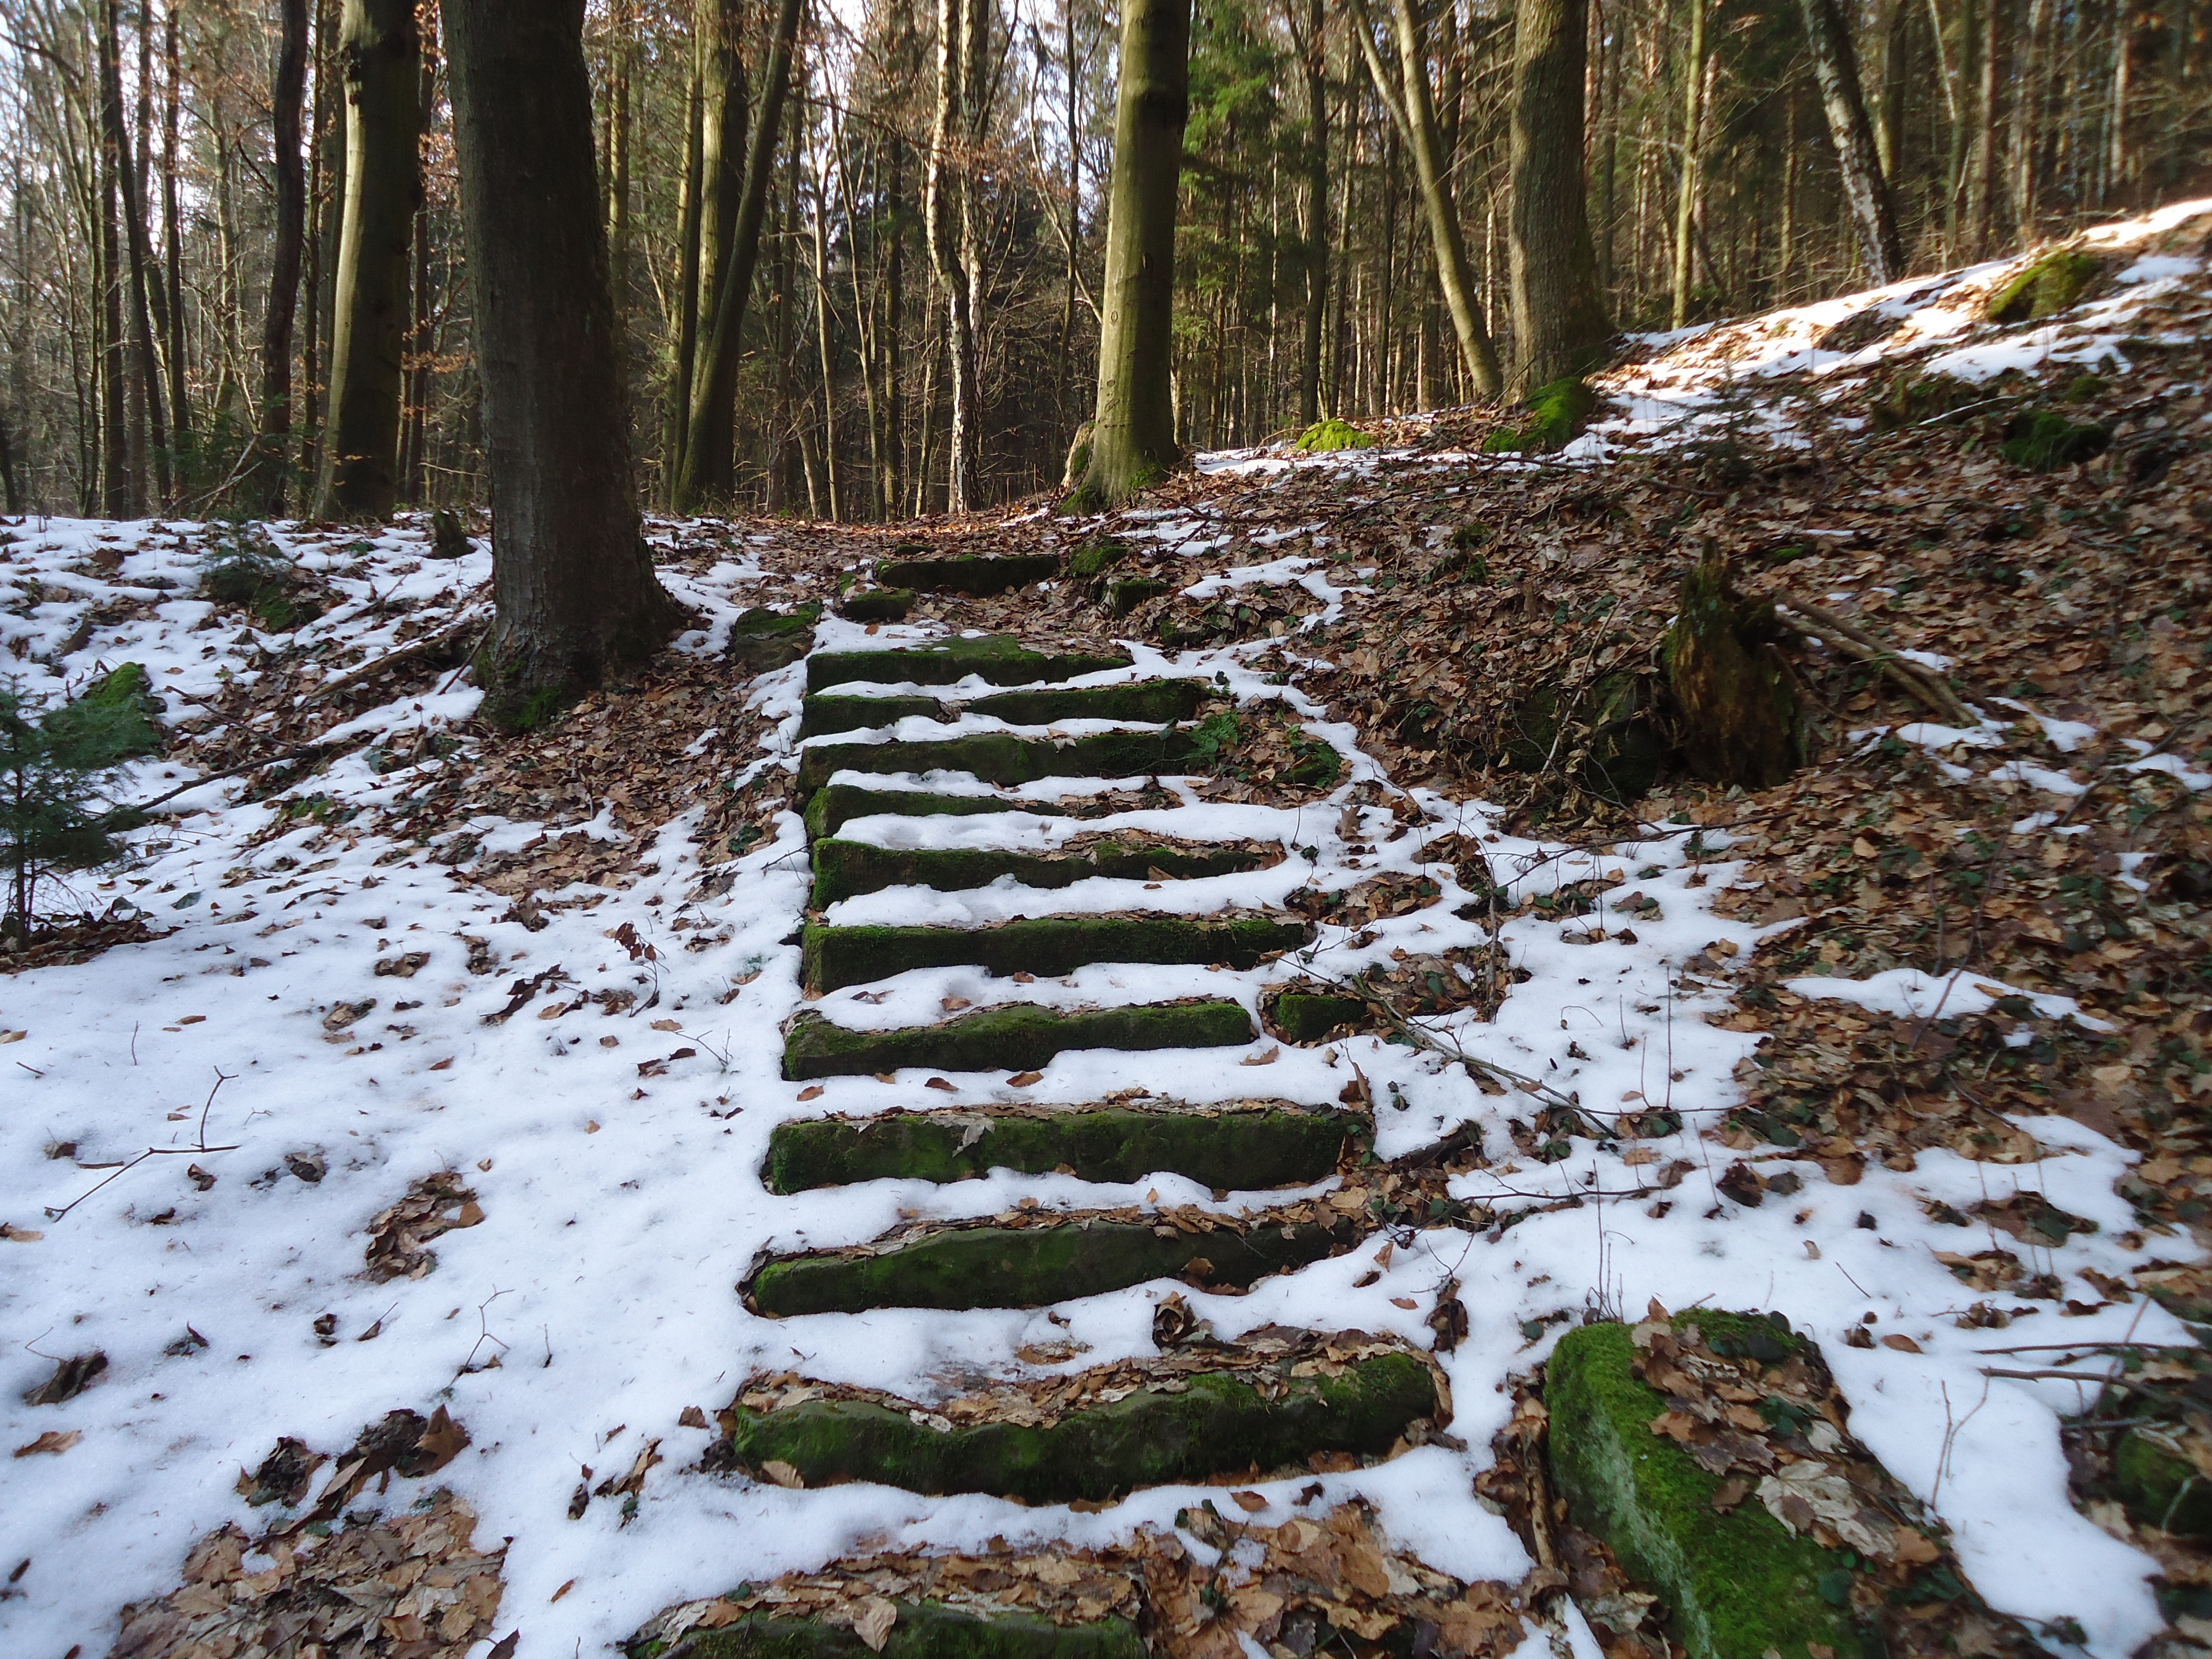
tree, nature, forest, wilderness, snow, winter, plant, trail, leaf, river, stream, autumn, weather, season, stairs, woodland, habitat, ecosystem, natural environment, woody plant